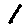
Label: 1